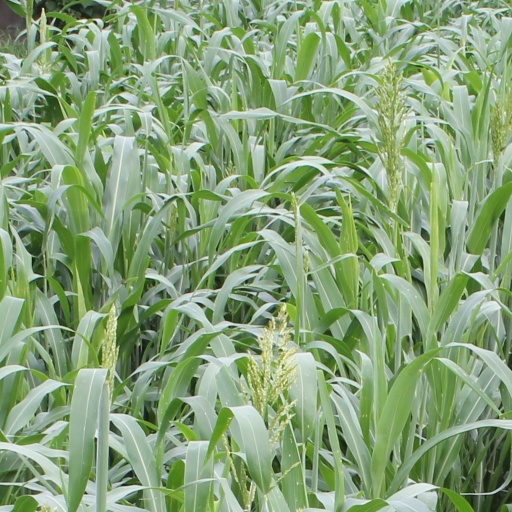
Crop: sorghum